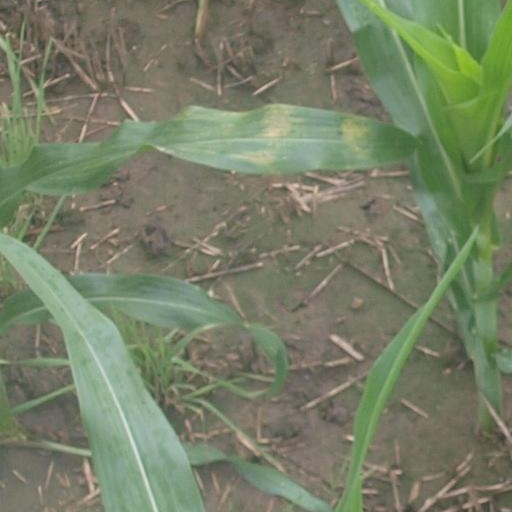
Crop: maize; corn